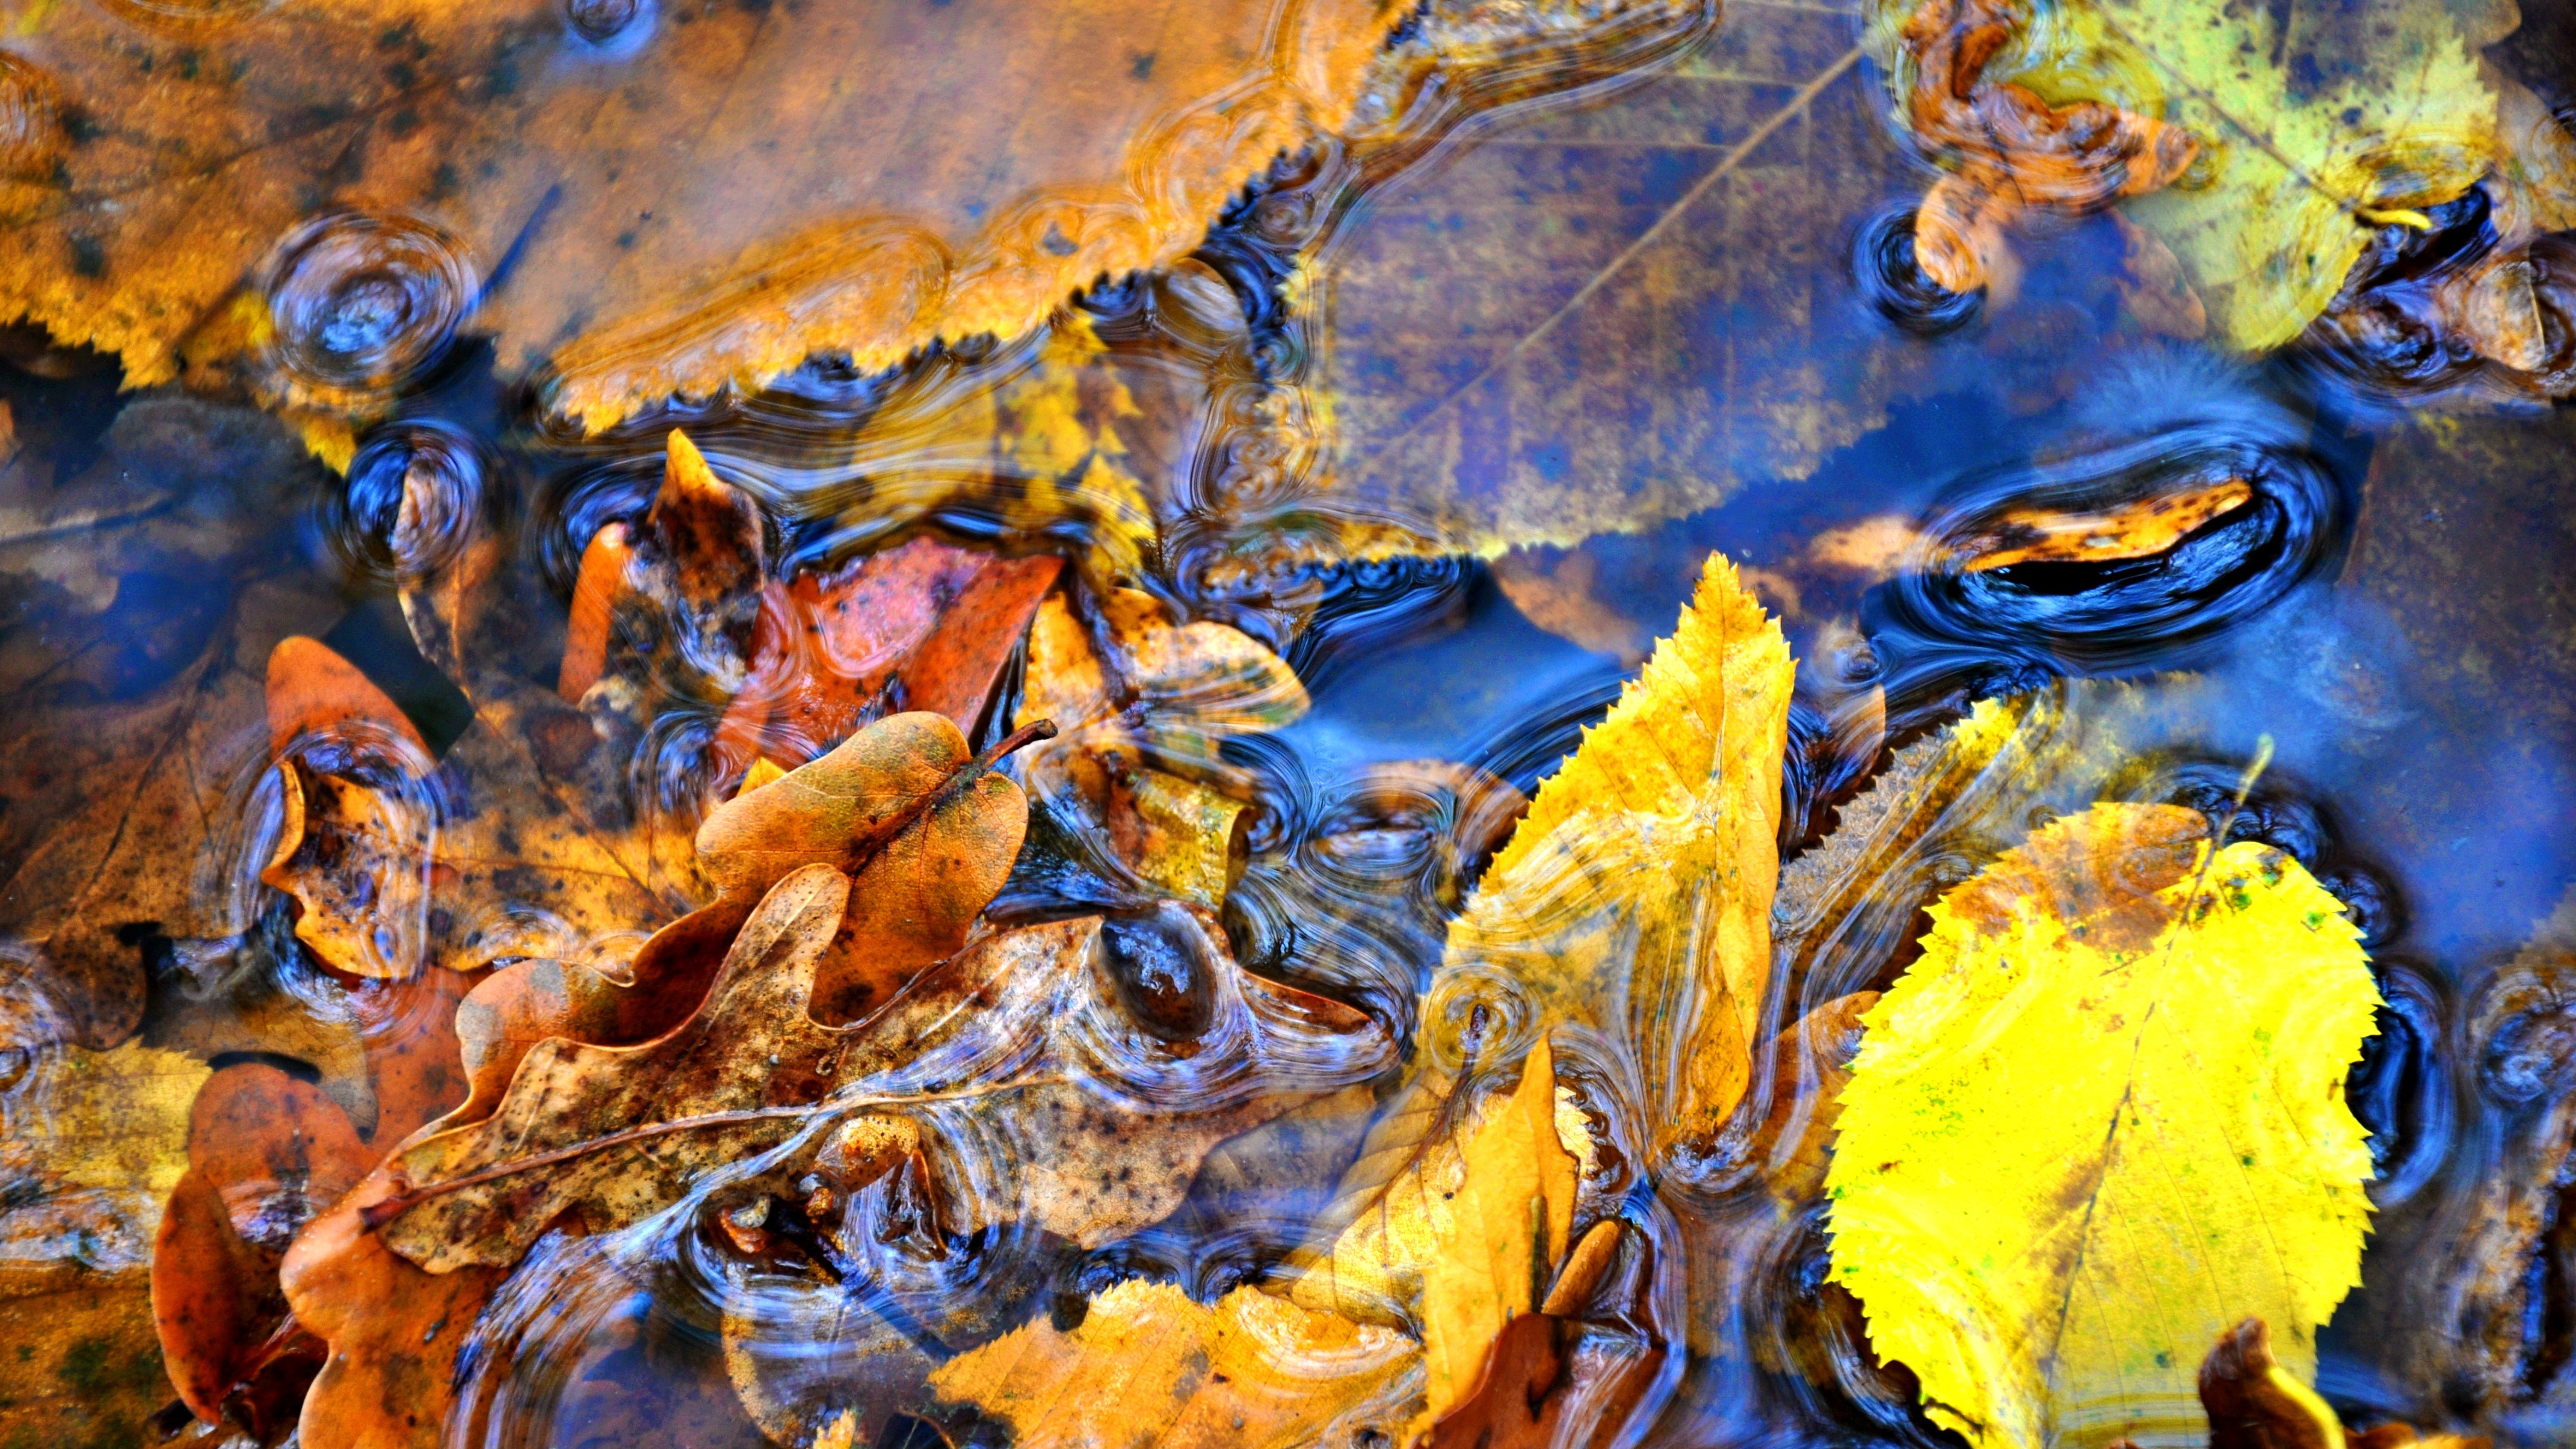
tree, leaf, flower, reflection, seaweed, autumn, yellow, season, leaves, plase